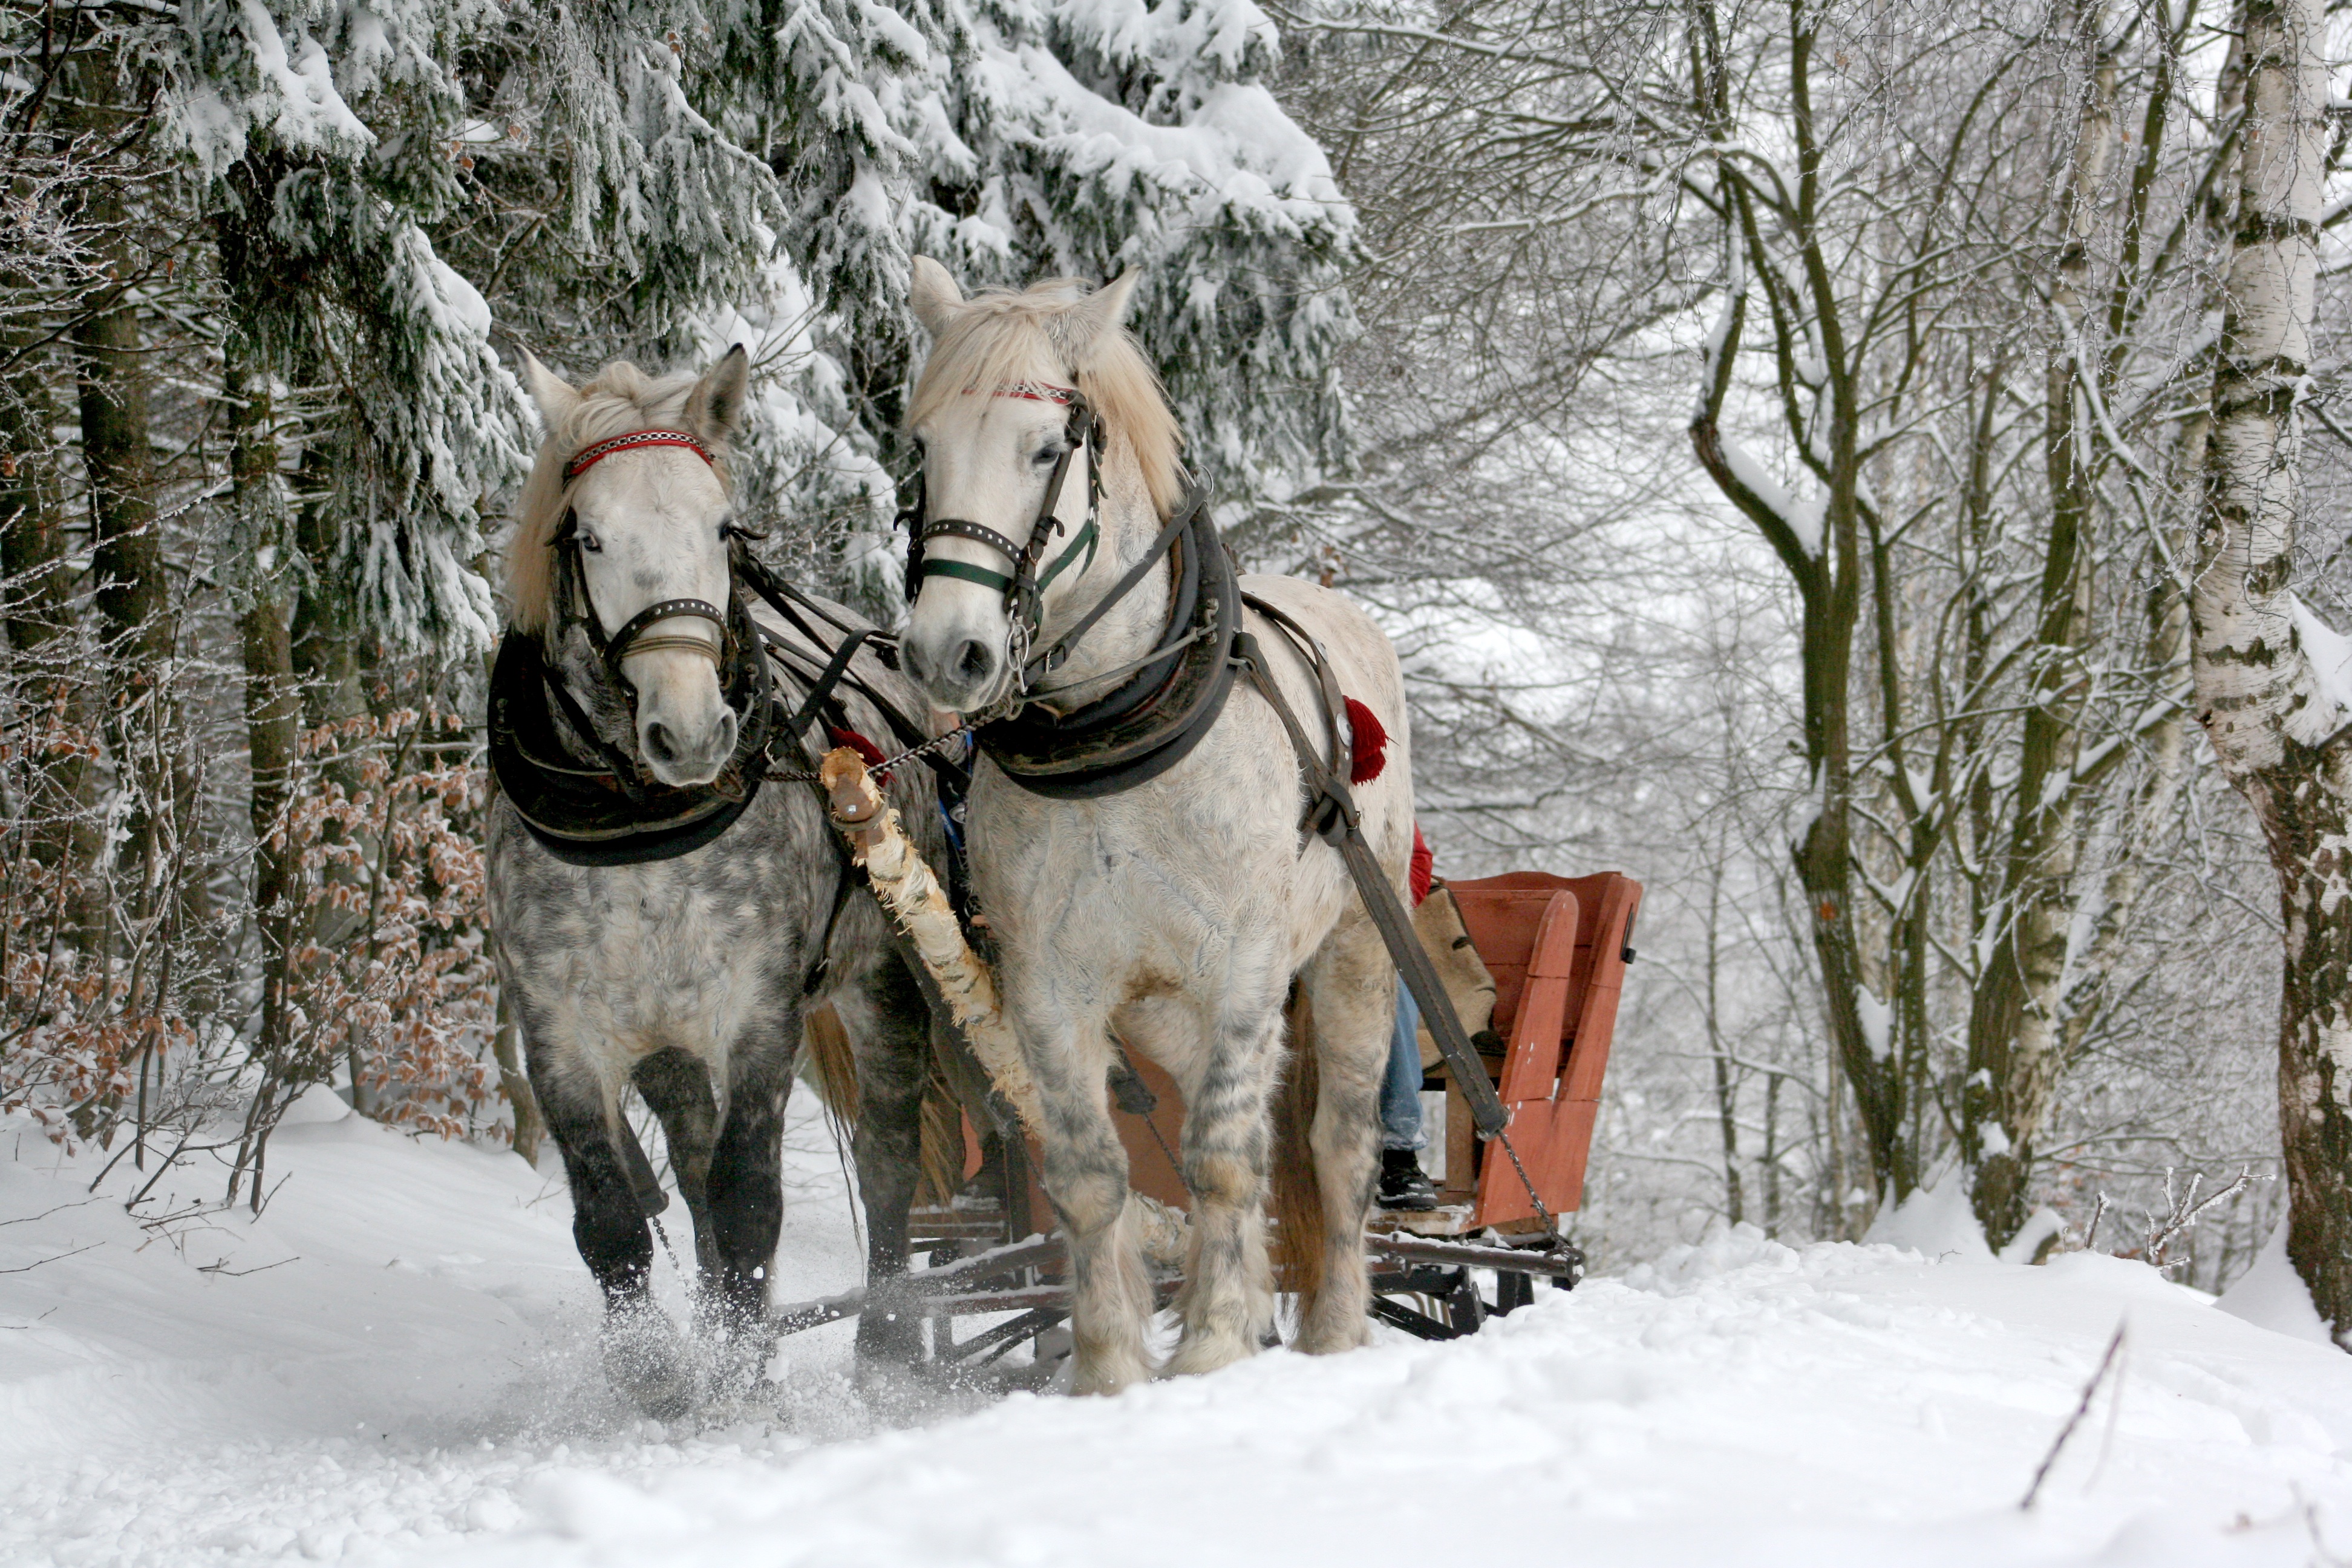
tree, nature, forest, snow, winter, animal, vehicle, horse, weather, season, horses, animals, chaise, horse head, white horse, pack animal, the horse, galop, pimp my sleigh, sleigh ride, horse like mammal